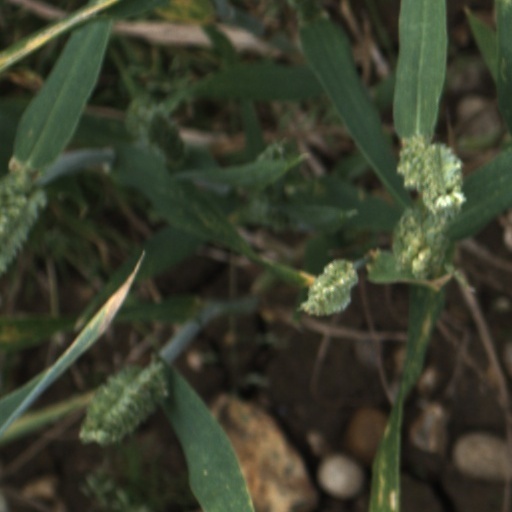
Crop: wheat